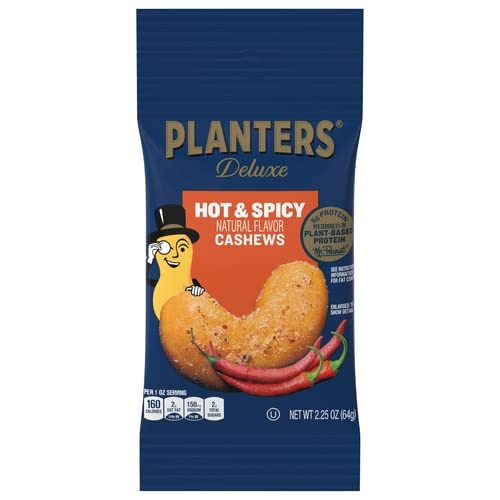
Item Name: Planters Planters Hot n' Spicy Cashews, 2.25 Ounce Packet, 0.141 Pound
Value: 2.256
Unit: Ounce

Price: 1.99